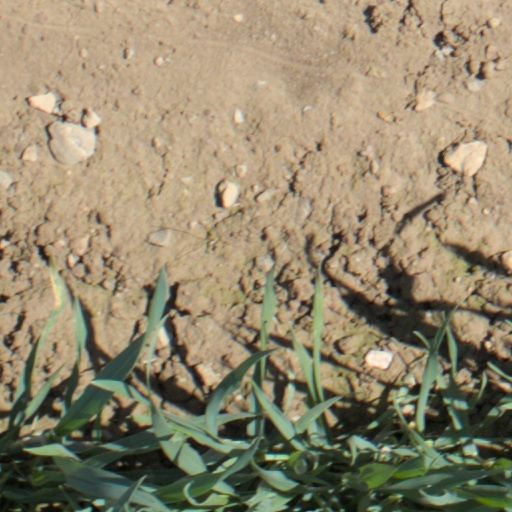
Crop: wheat